Indonesian 100,000 rupiah note

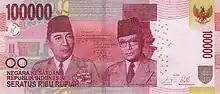
Obverse of 2014 issue

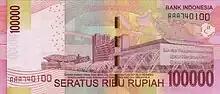
Reverse of 2014 issue

A minor design update in 2011 added rainbow printing, Omron rings, two intaglio-printed circles on the lower left as a new blind code, and removed the Irisafe previously present on the right side of the note.The parliament building also featured the lettering "DEWAN PERWAKILAN DAERAH" as part of the update. Banknotes of this type were first released on October 31, 2011.